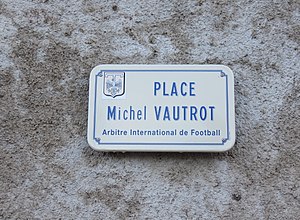
Michel Vautrot
Vejskilt med plads opkaldt efter Michel Vautrot
Michel Vautrot er en tidligere fodbolddommer fra Frankrig. Han dømte internationalt under det internationale fodboldforbund, FIFA, fra 1975 til 1990.